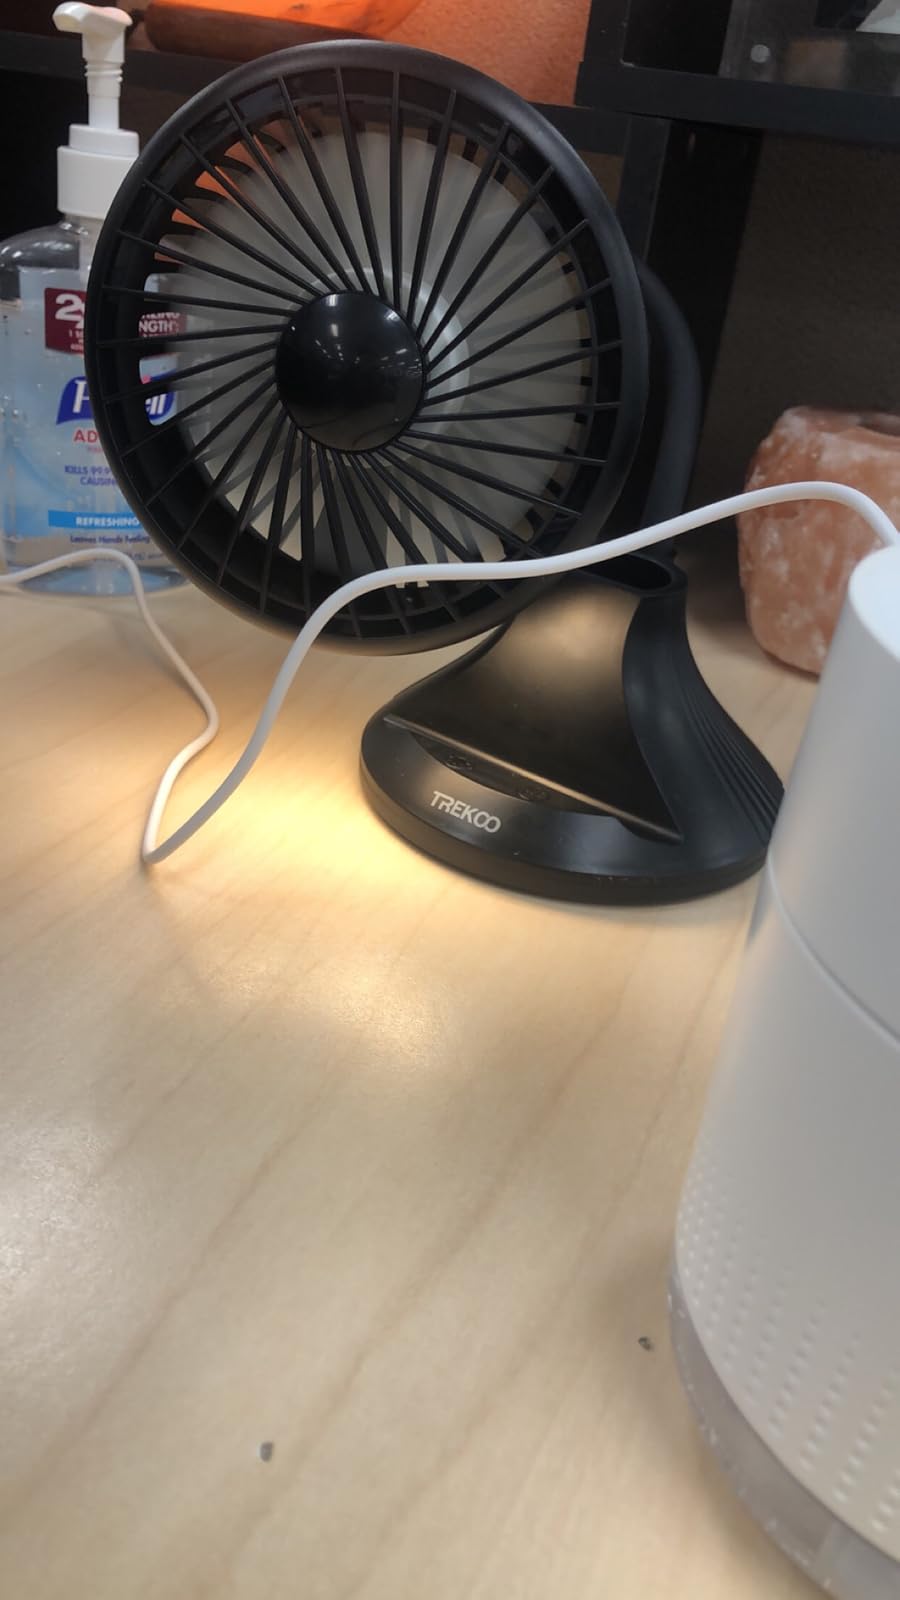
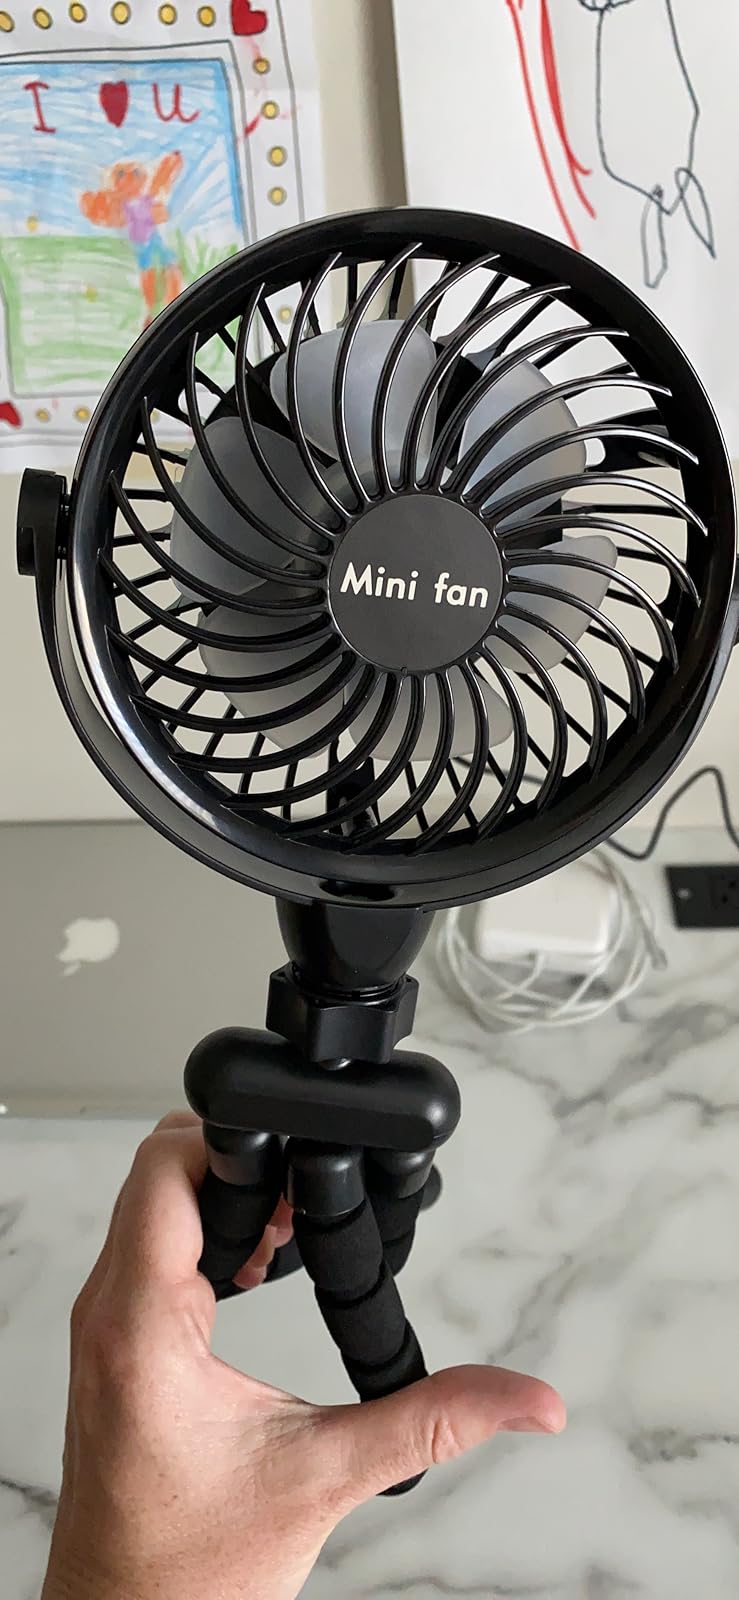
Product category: fan
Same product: no